Handog ng Pilipino sa Mundo

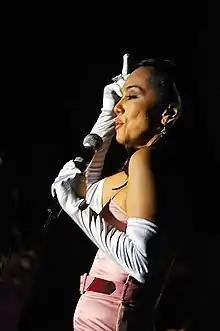
Kuh Ledesma is among the original supergroup which recorded the song.

As part of silver jubilee celebrations for the EDSA Revolution, television network ABS-CBN produced a cover, with an updated arrangement and music videos.